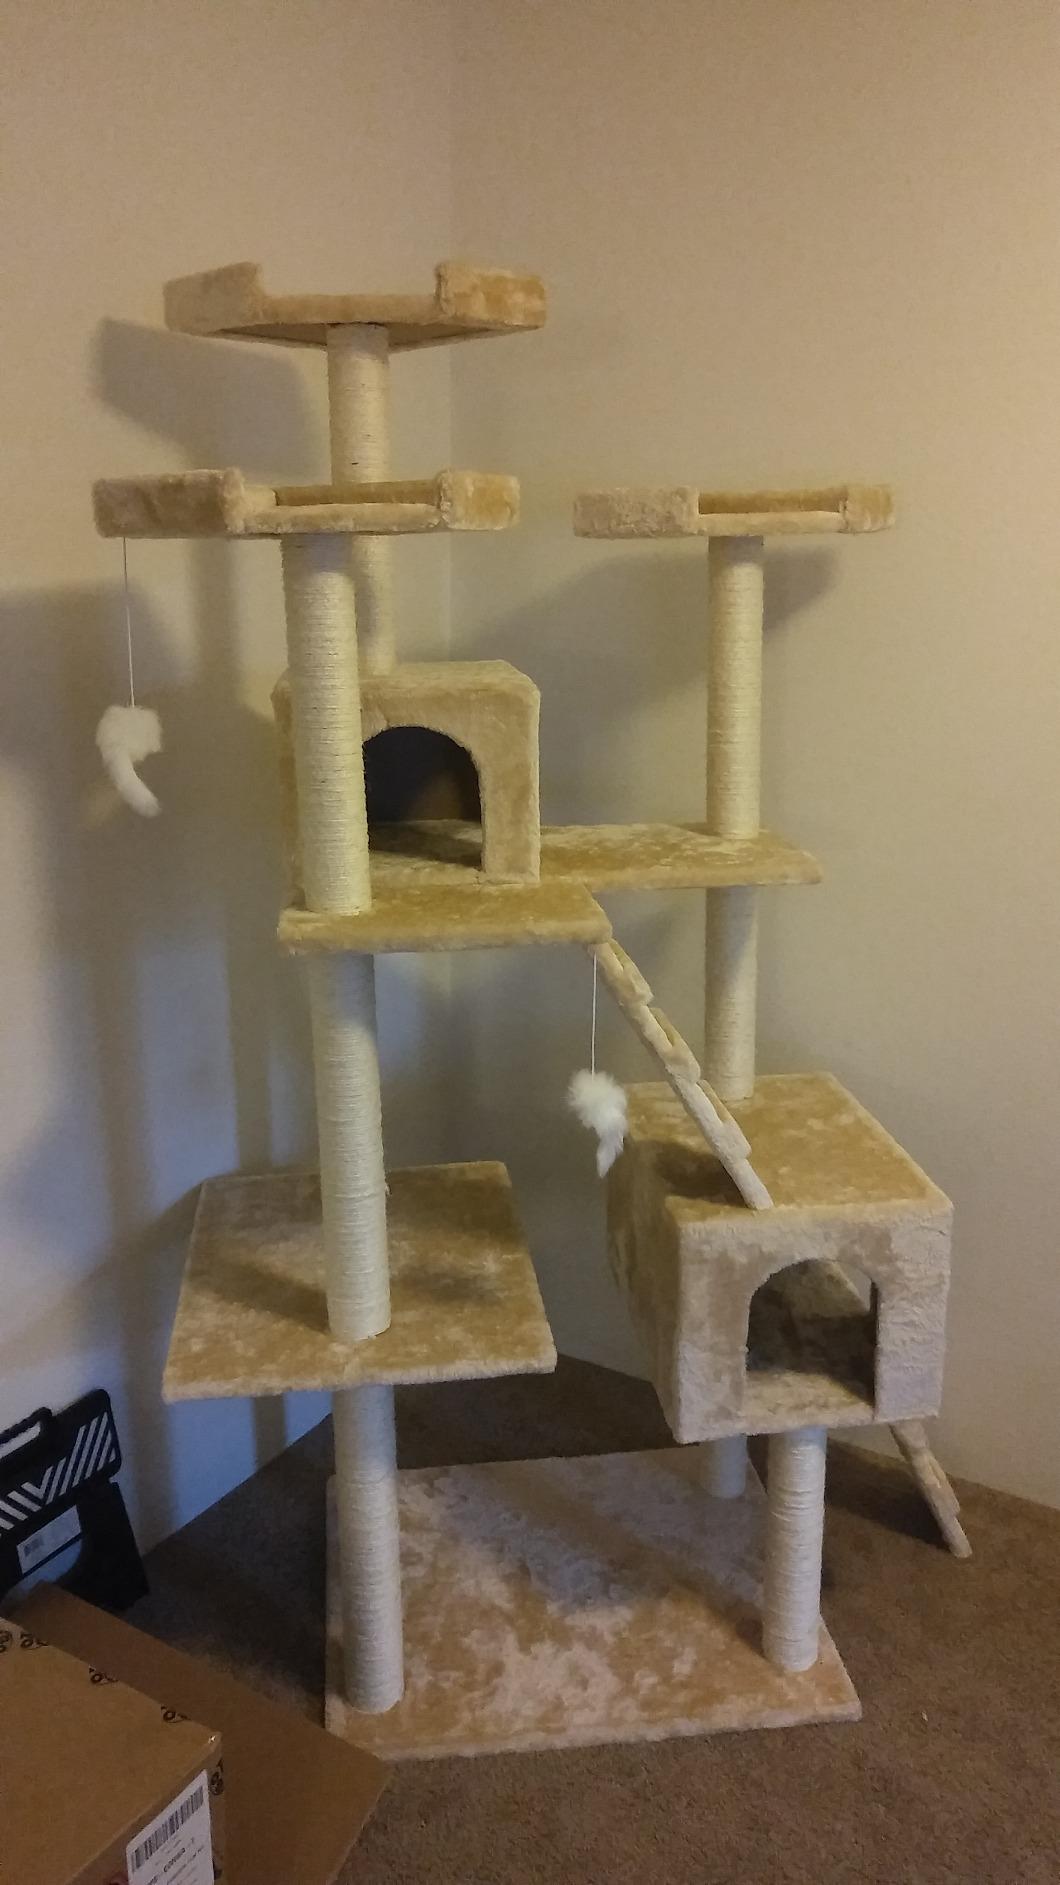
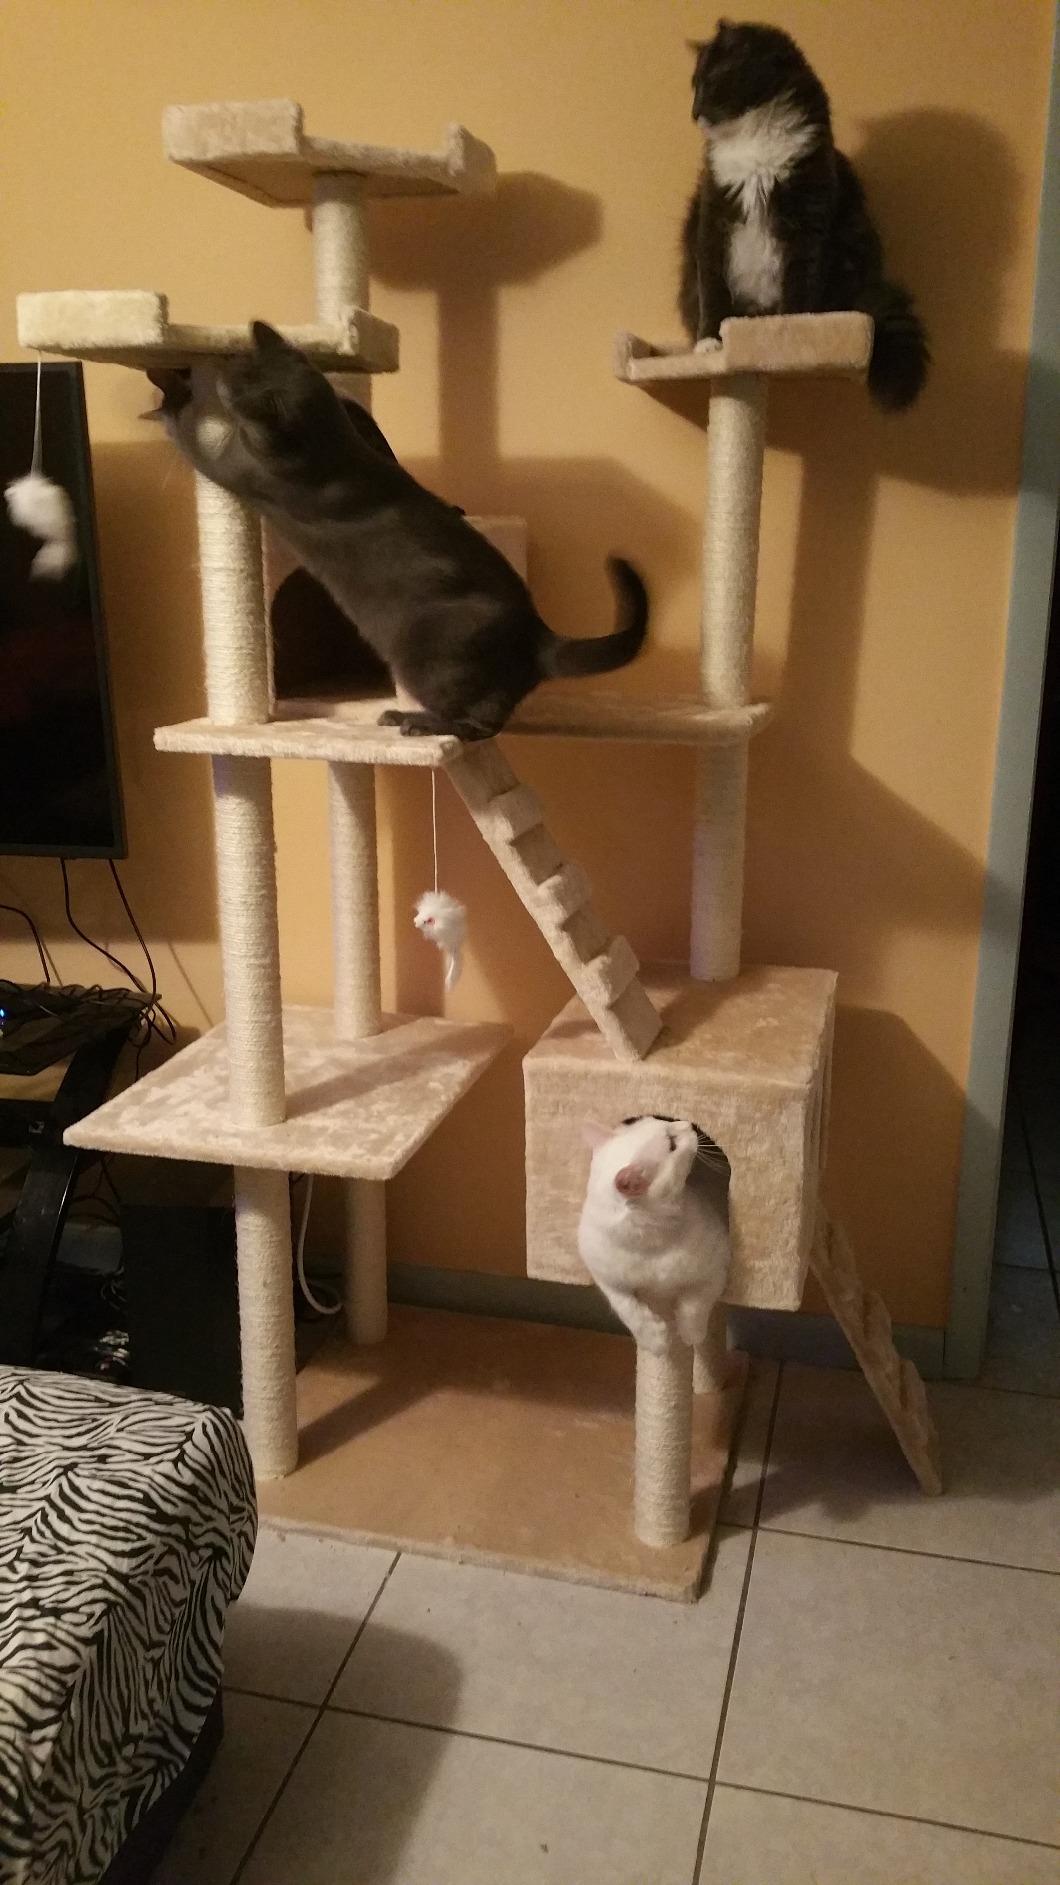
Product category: items_cat tree
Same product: yes